History of subatomic physics

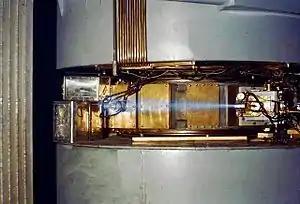

Development of nuclear models (such as the liquid-drop model and nuclear shell model) made prediction of properties of nuclides possible. No existing model of nucleon–nucleon interaction can "analytically" compute something more complex than based on principles of quantum mechanics, though (note that complete computation of electron shells in atoms is also impossible as yet).